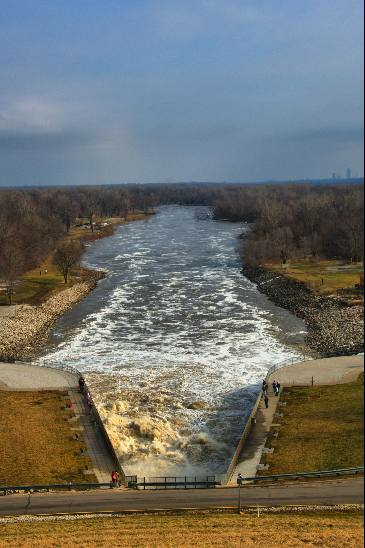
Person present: No